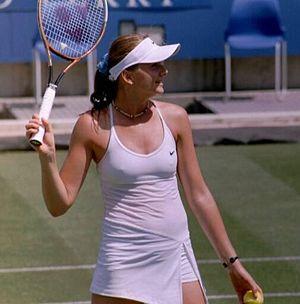
Daniela Hantuchová, née le 23 avril 1983 à Poprad, Tchécoslovaquie, est une joueuse de tennis slovaque, professionnelle de 1999 à 2017.